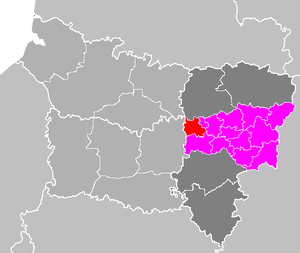
Le canton de Chauny est une division administrative française située dans le département de l'Aisne et la région Hauts-de-France.